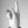
ASL letter: K